Rimutaka Incline

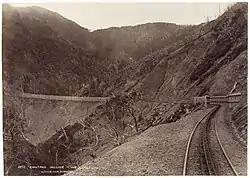
Siberia Curve

Summit yard was a large cut into the hillside, wide and long initially. Excavations removed material to a depth of 15–20 feet, with this fill being dumped on the opposite side of the yard to form level ground. On the hillside above the yard, further ground was levelled and houses erected thereon.